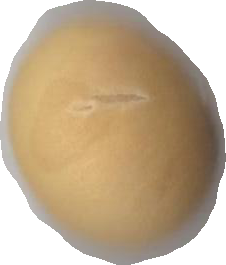
Variety: Grobogan